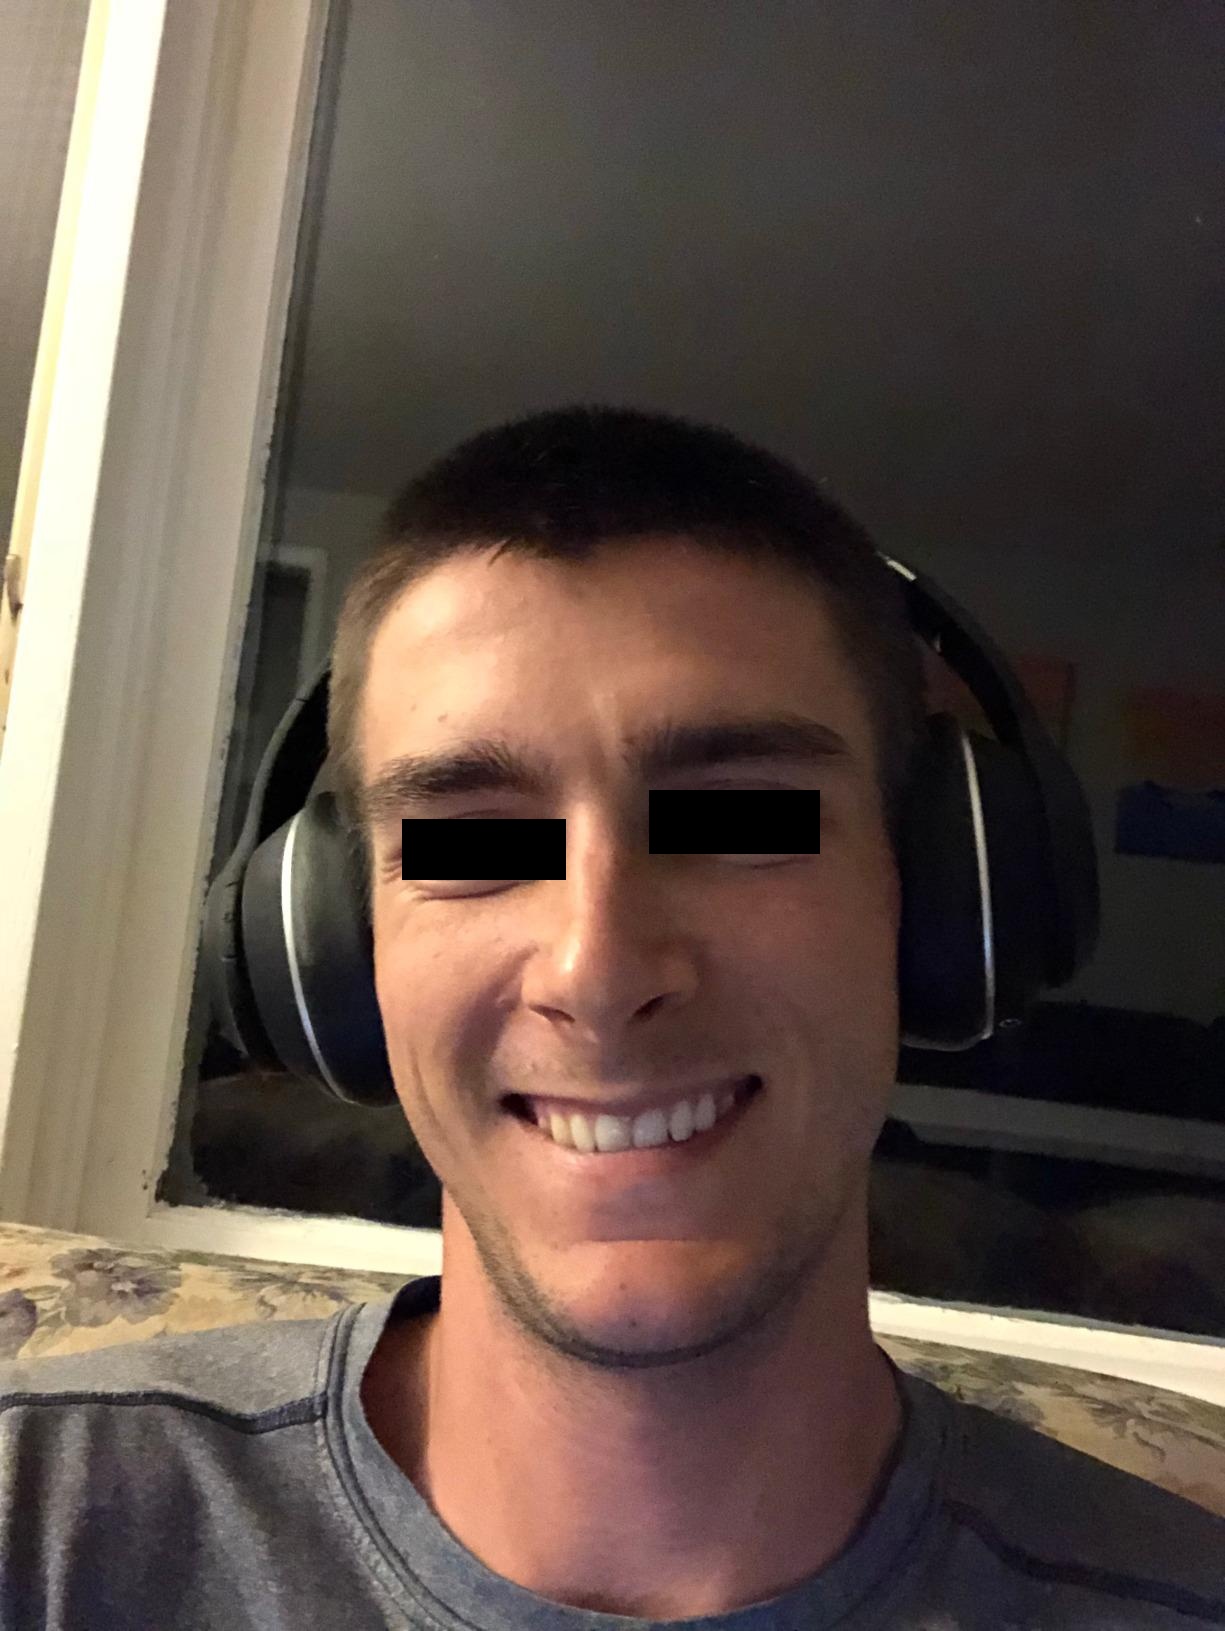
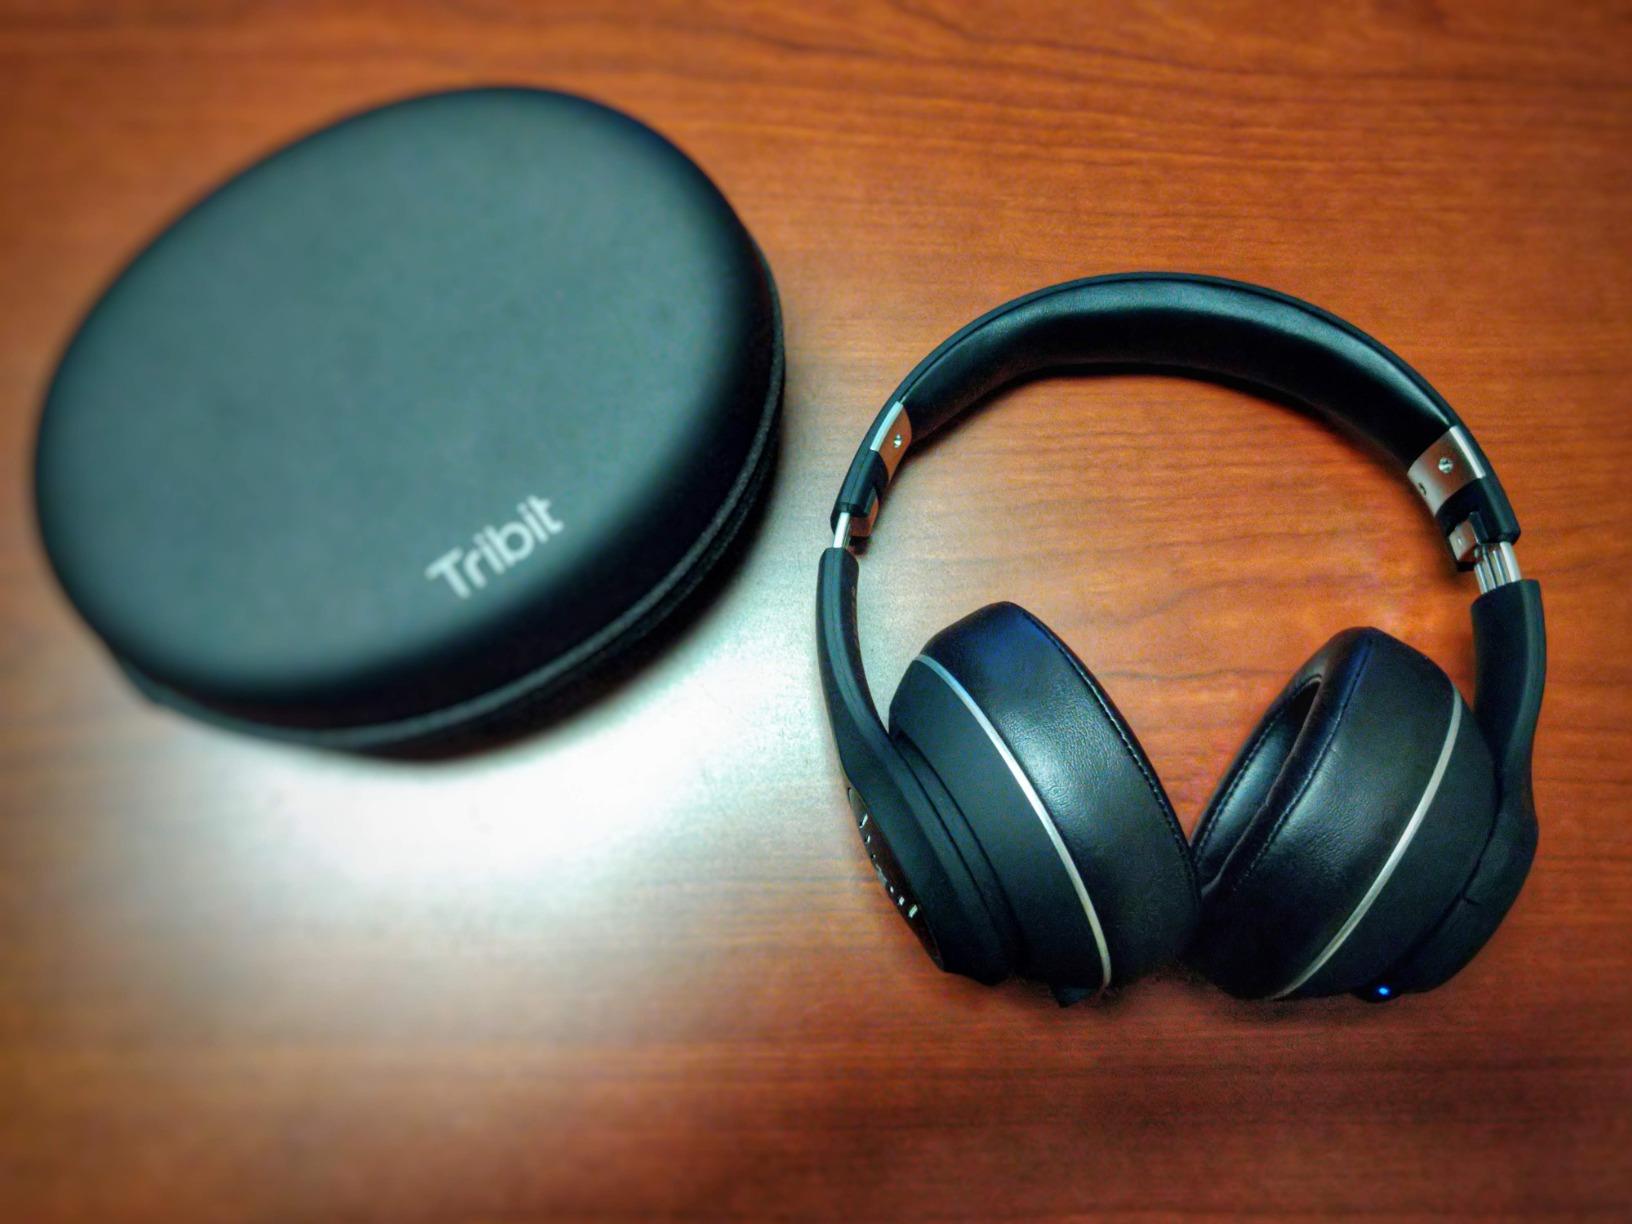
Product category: headphones
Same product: yes